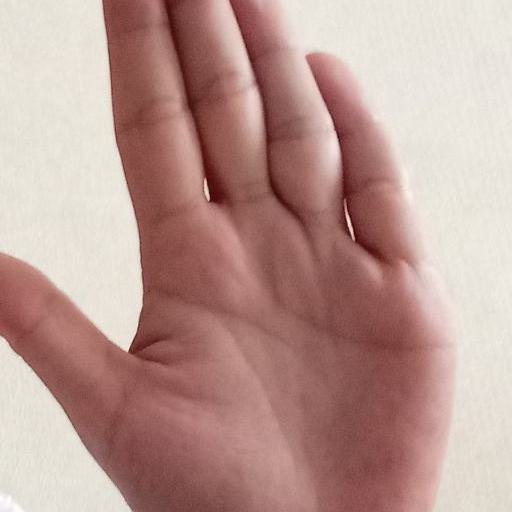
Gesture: stop